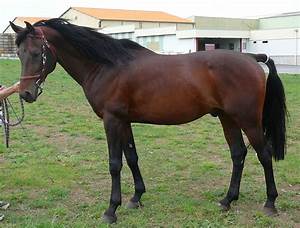
Label: cavallo